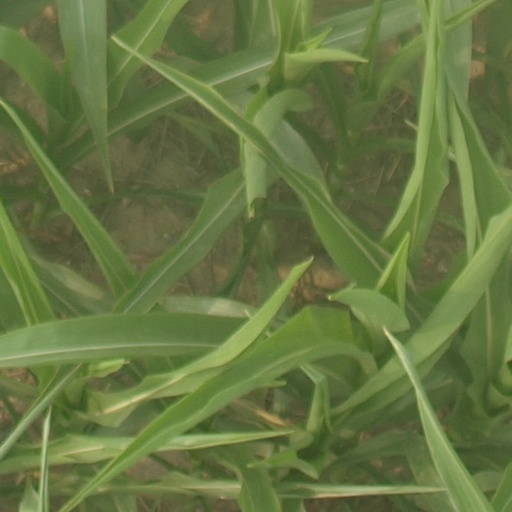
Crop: maize; corn